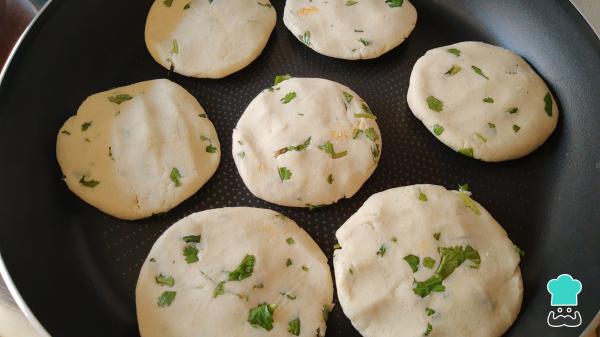
Lleva los bocoles de queso a un comal o sartén caliente, mantén a una temperatura media y cocínalos durante unos 2 o 3 minutos por lado vigilando que no se quemen.